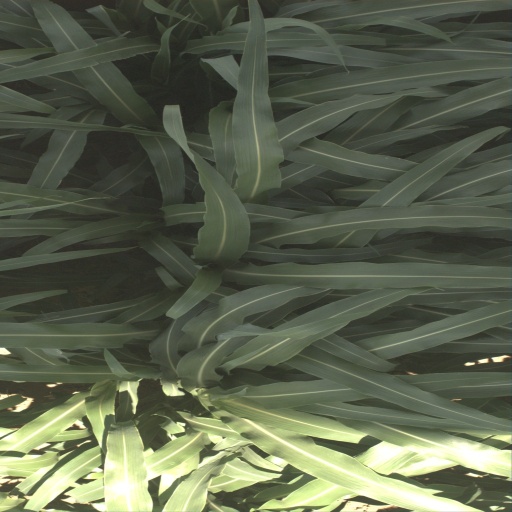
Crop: sorghum